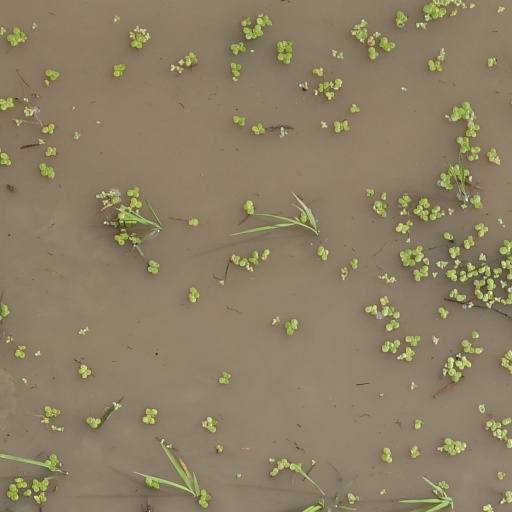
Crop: rice